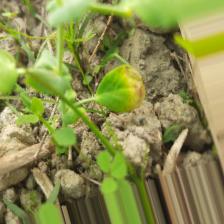
Label: Ascochyta blight